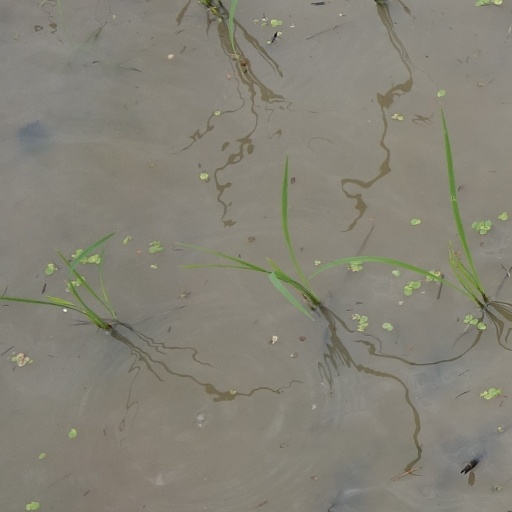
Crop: rice